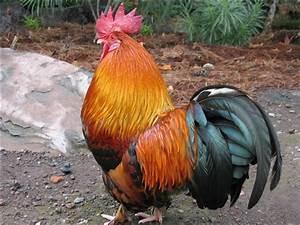
chicken